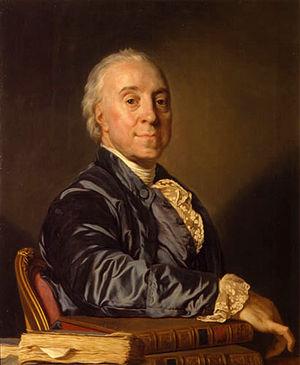
La Société royale de médecine est l'ancêtre de l'actuelle Société de médecine de Paris et est considérée comme la première agence d’État en matière de santé. Elle est fondée en 1778 et dissoute sous la Révolution française en 1793.